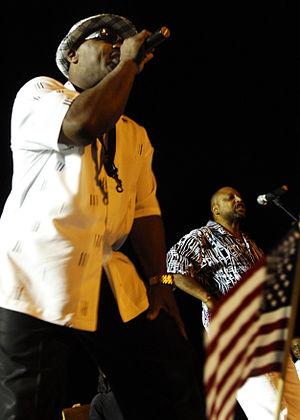
Dazz Band est un groupe de funk américain créé en 1976 à Cleveland, Ohio.